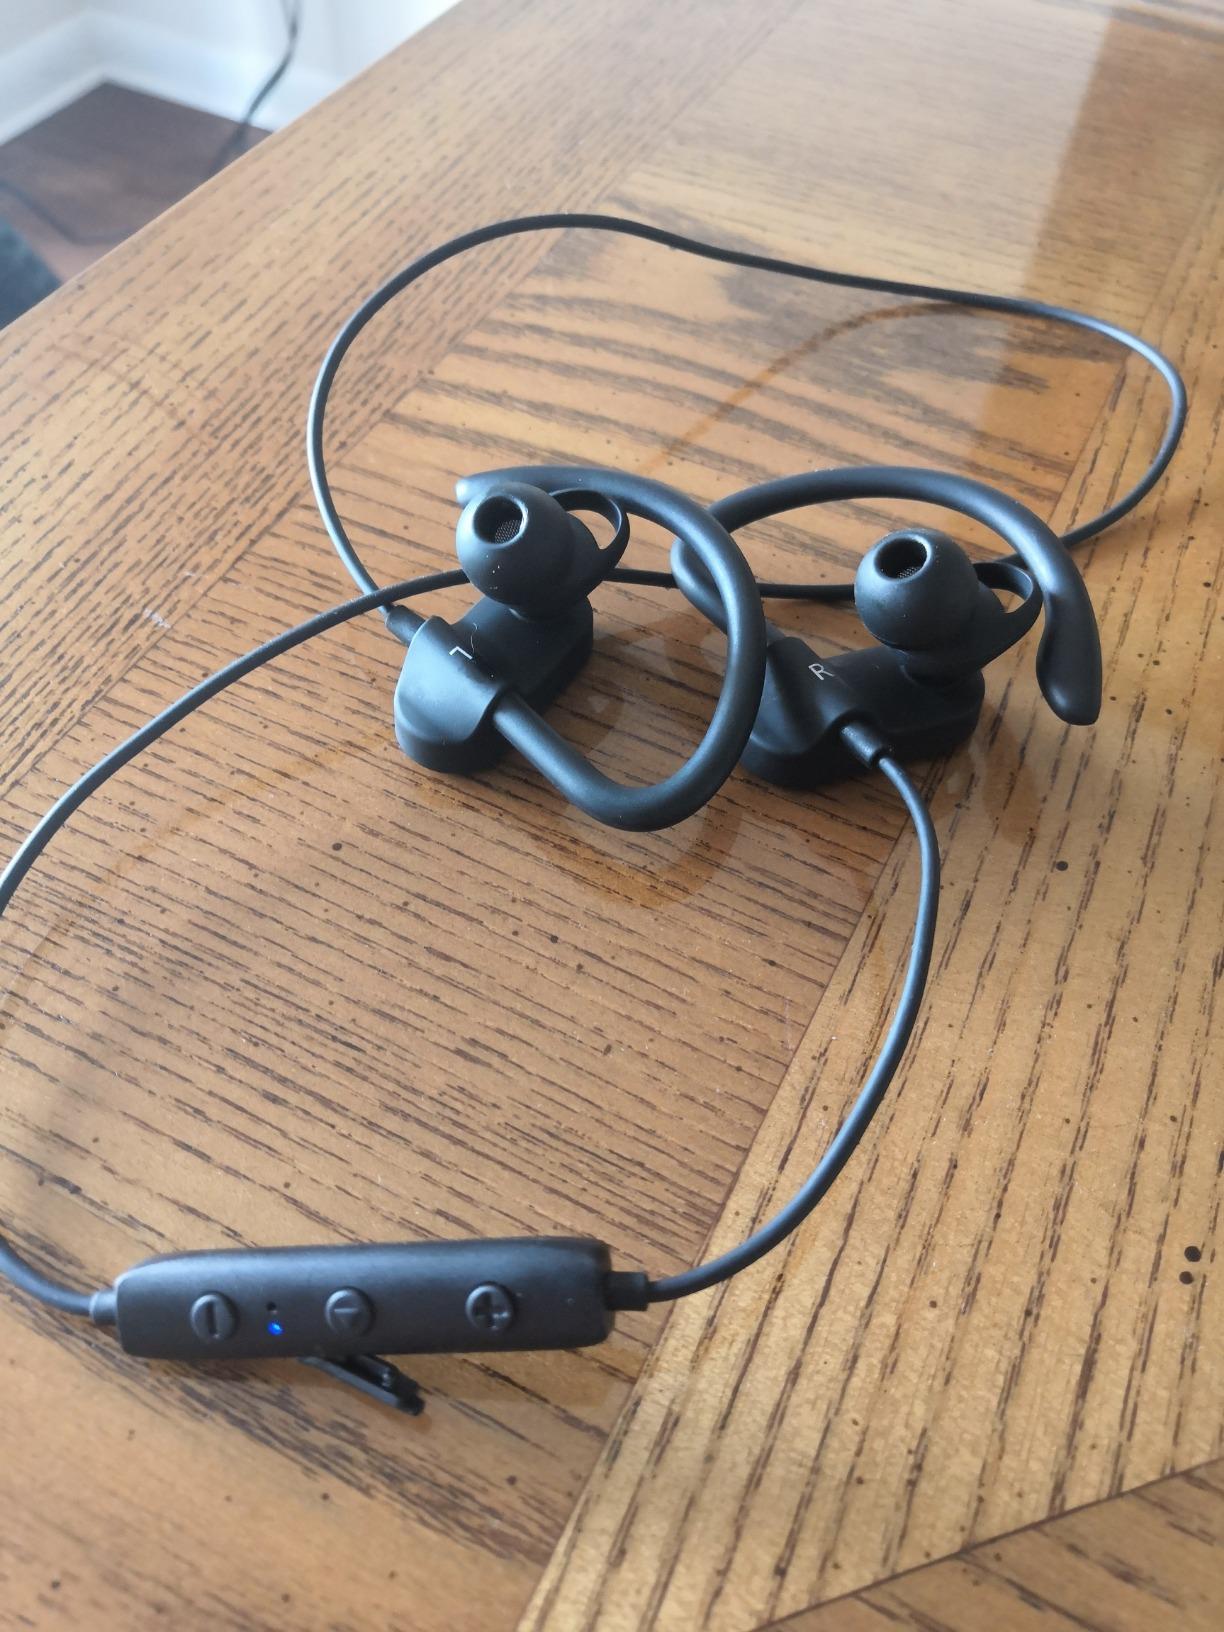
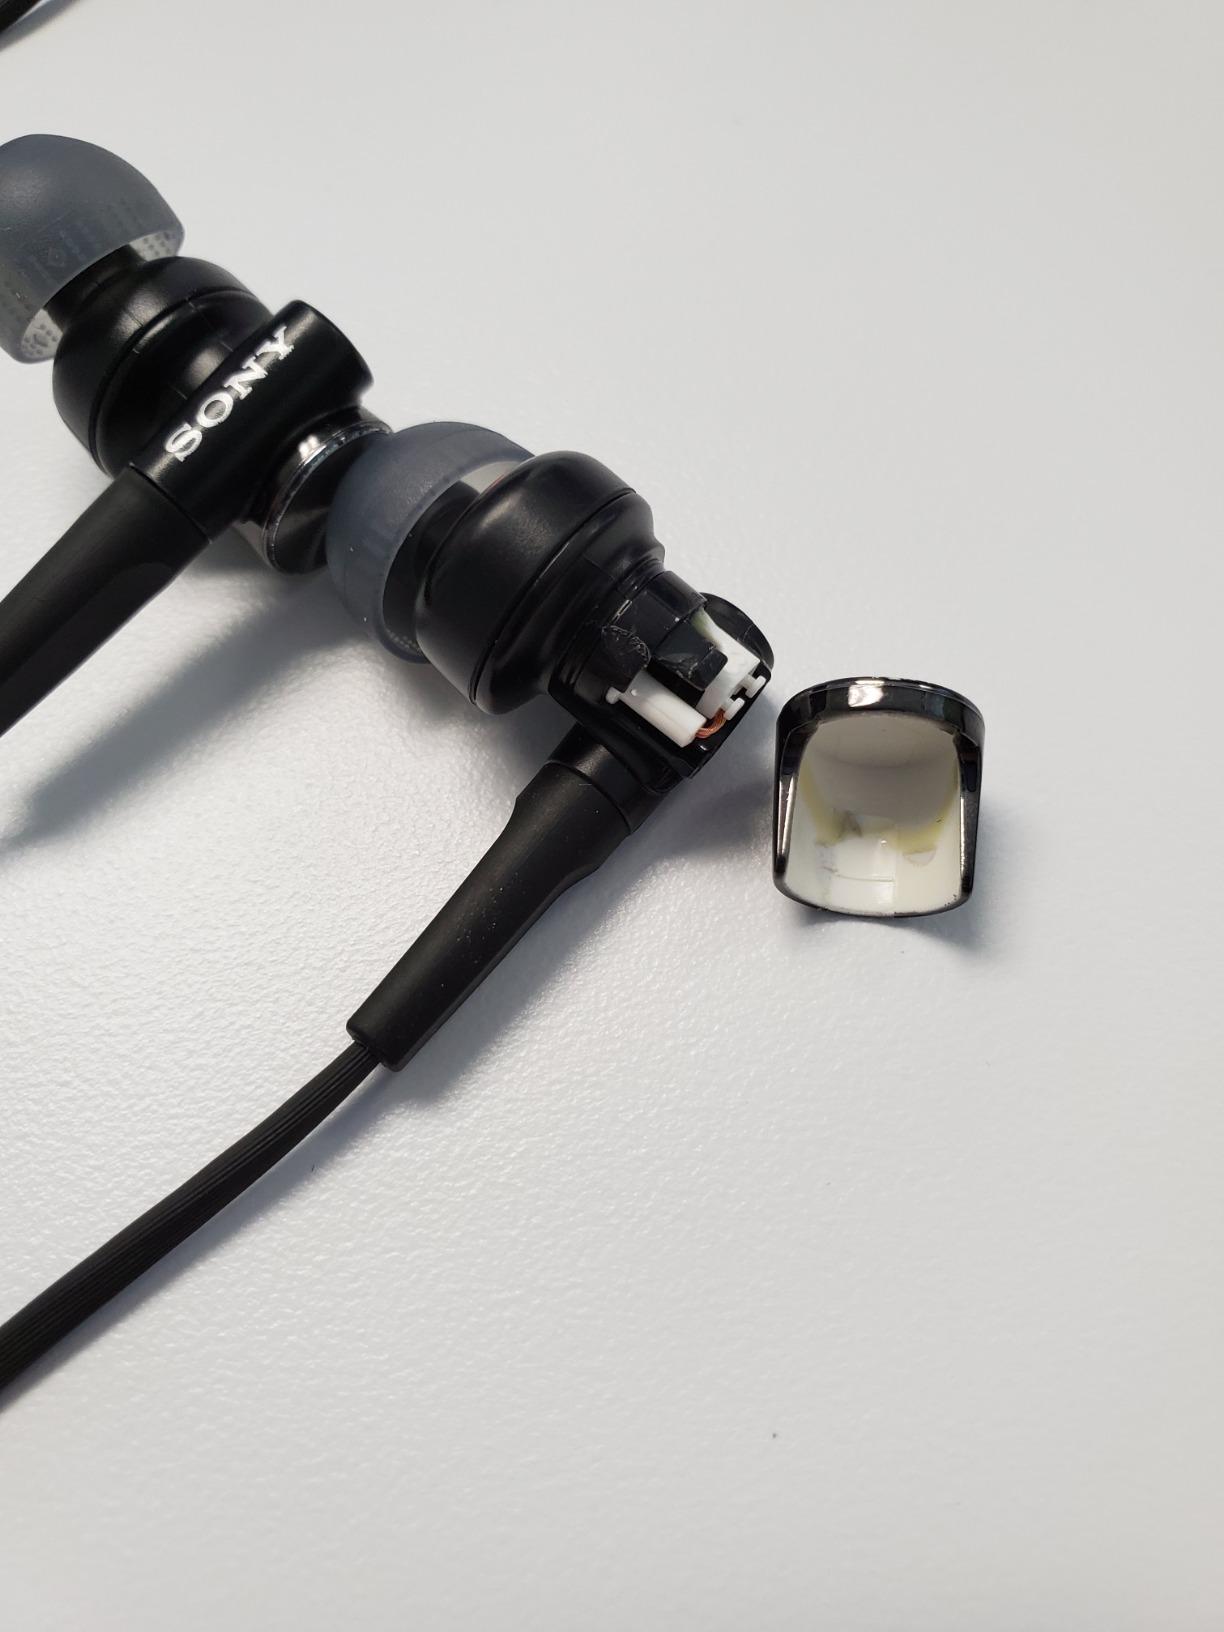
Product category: headphones
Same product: no